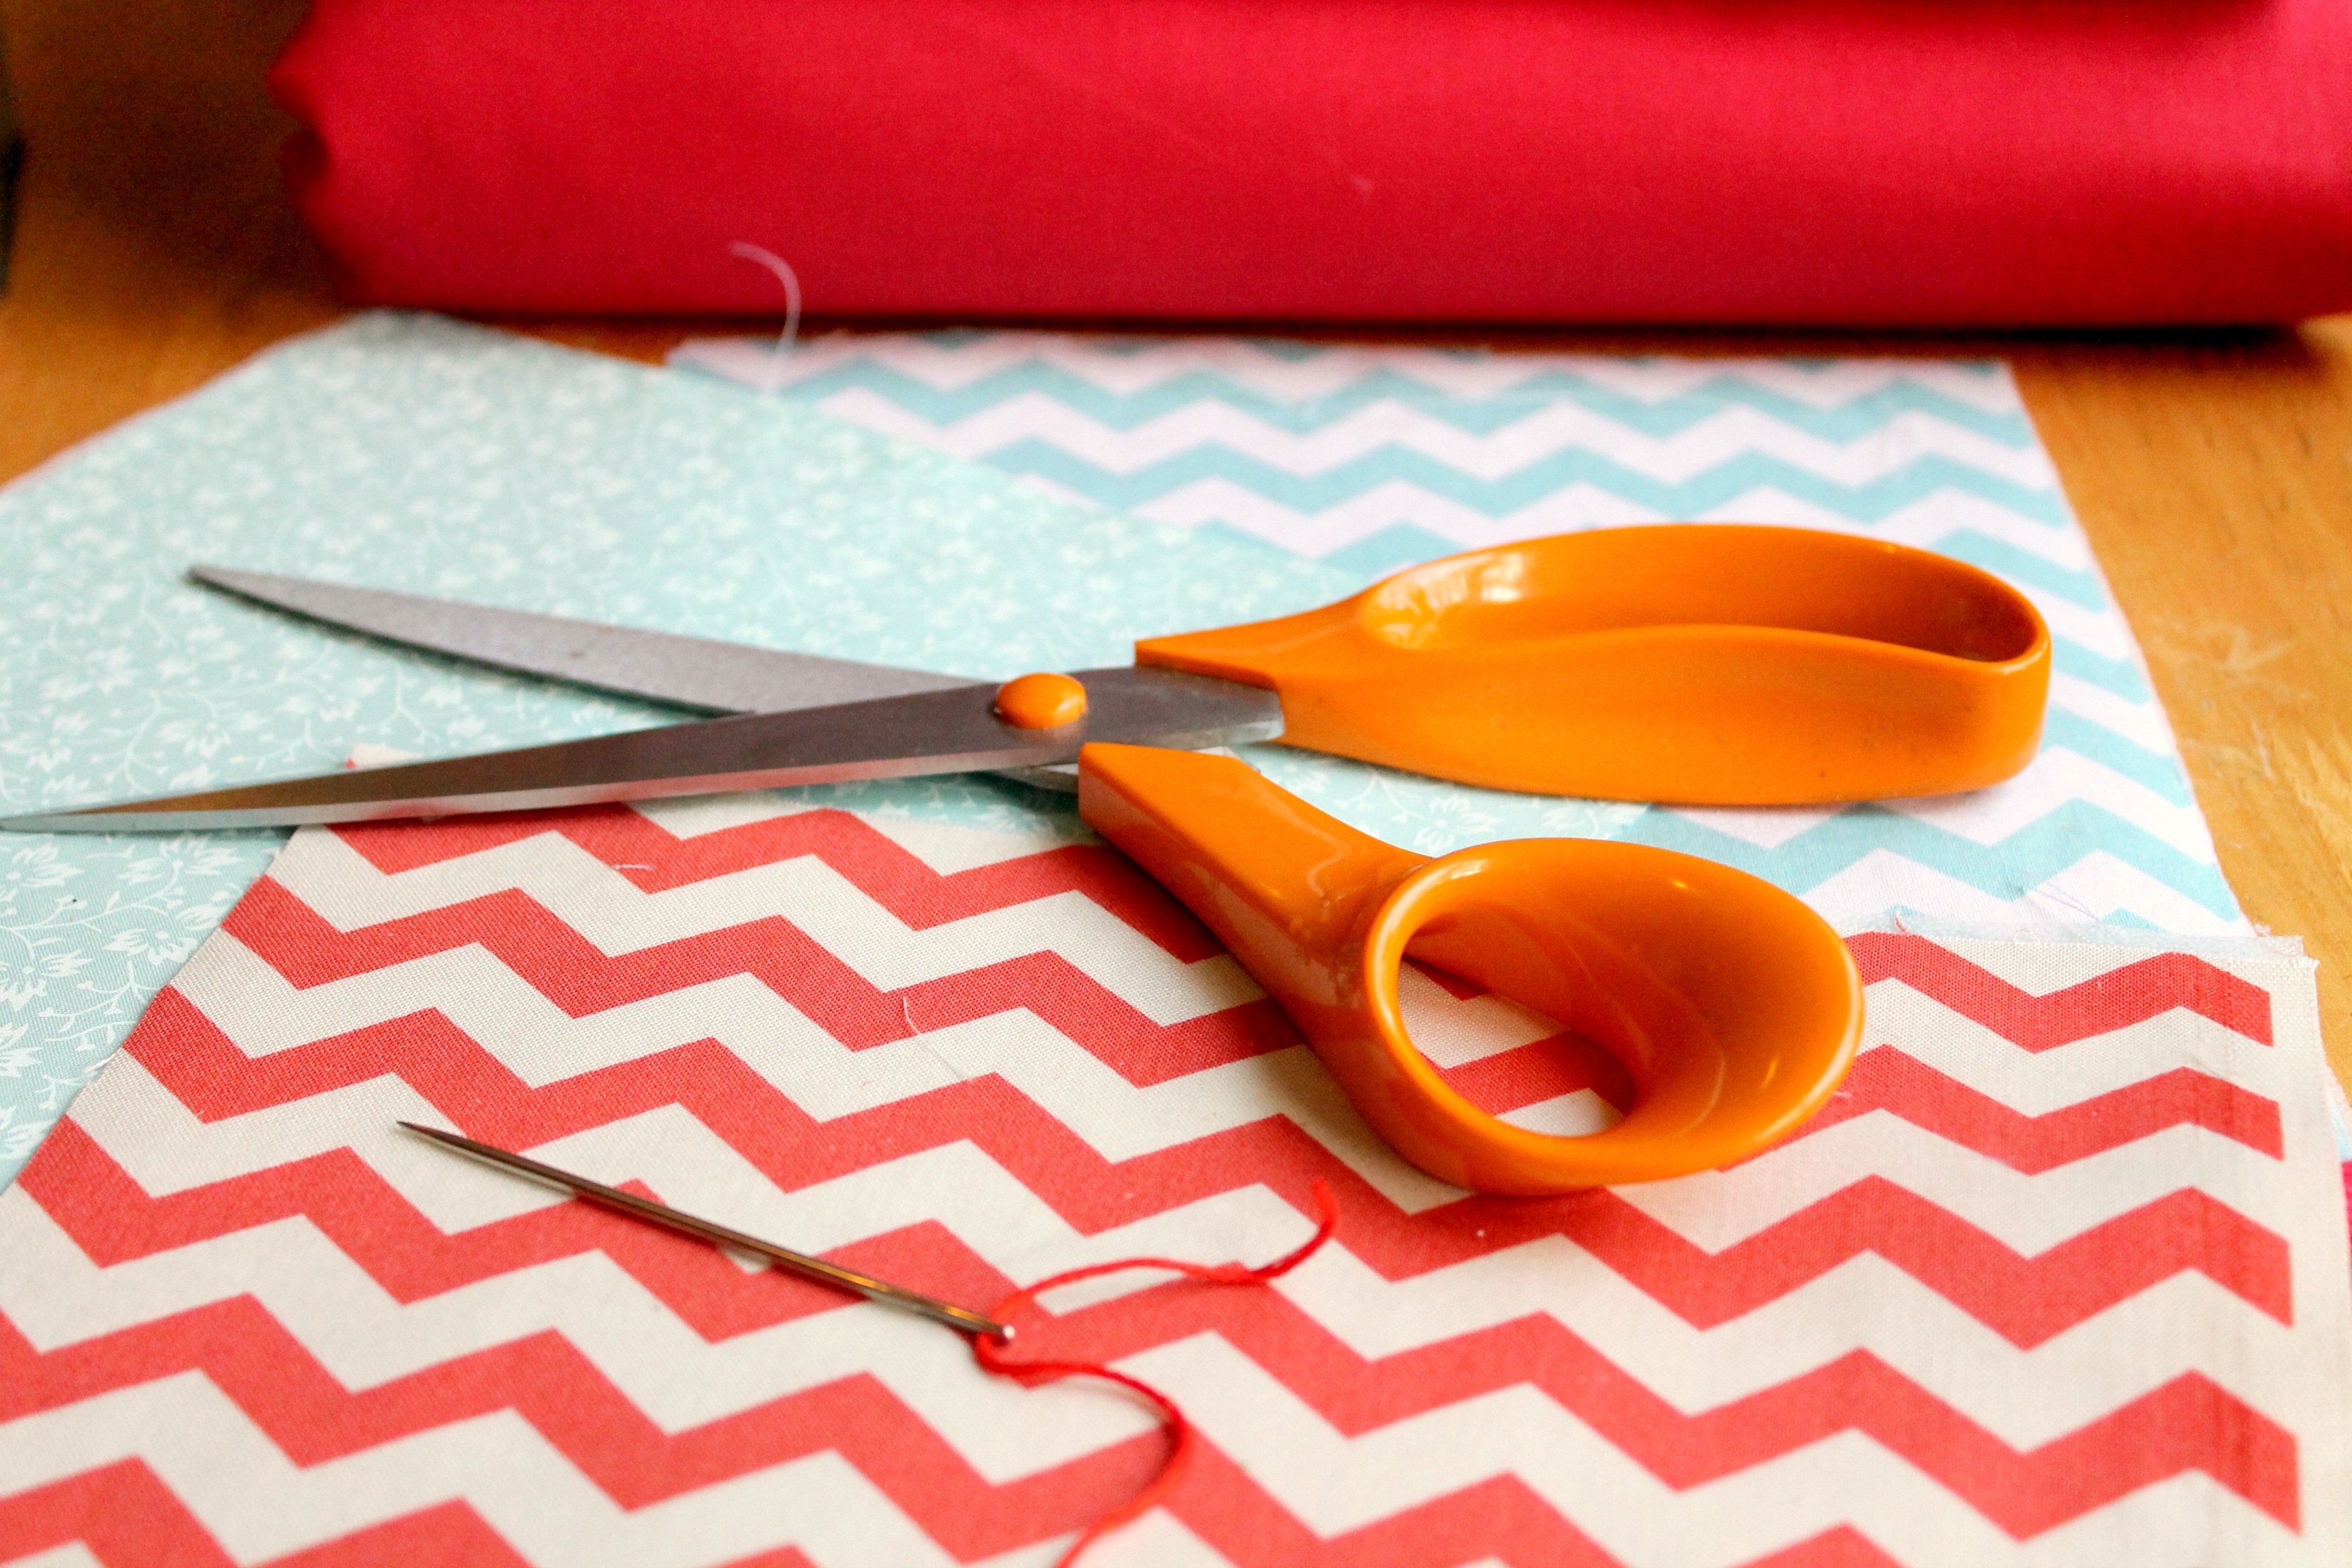
needle, orange, pattern, red, craft, material, tablecloth, fabric, sewing, thread, sew, textile, handmade, hobby, scissors, needlework